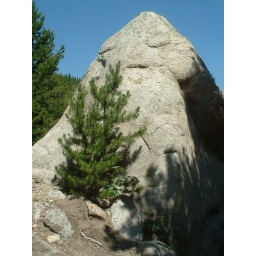
Rocky Mtns lone tree near rock